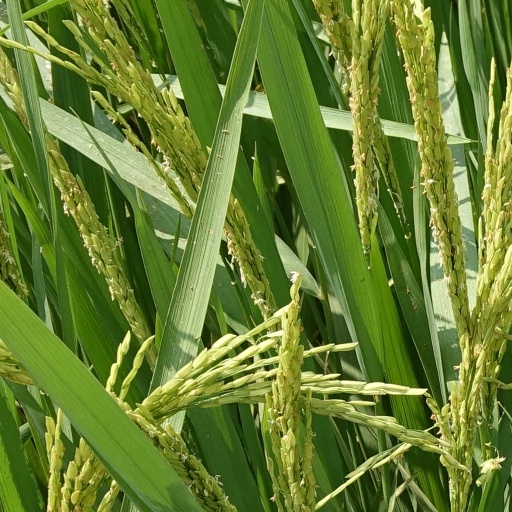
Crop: rice